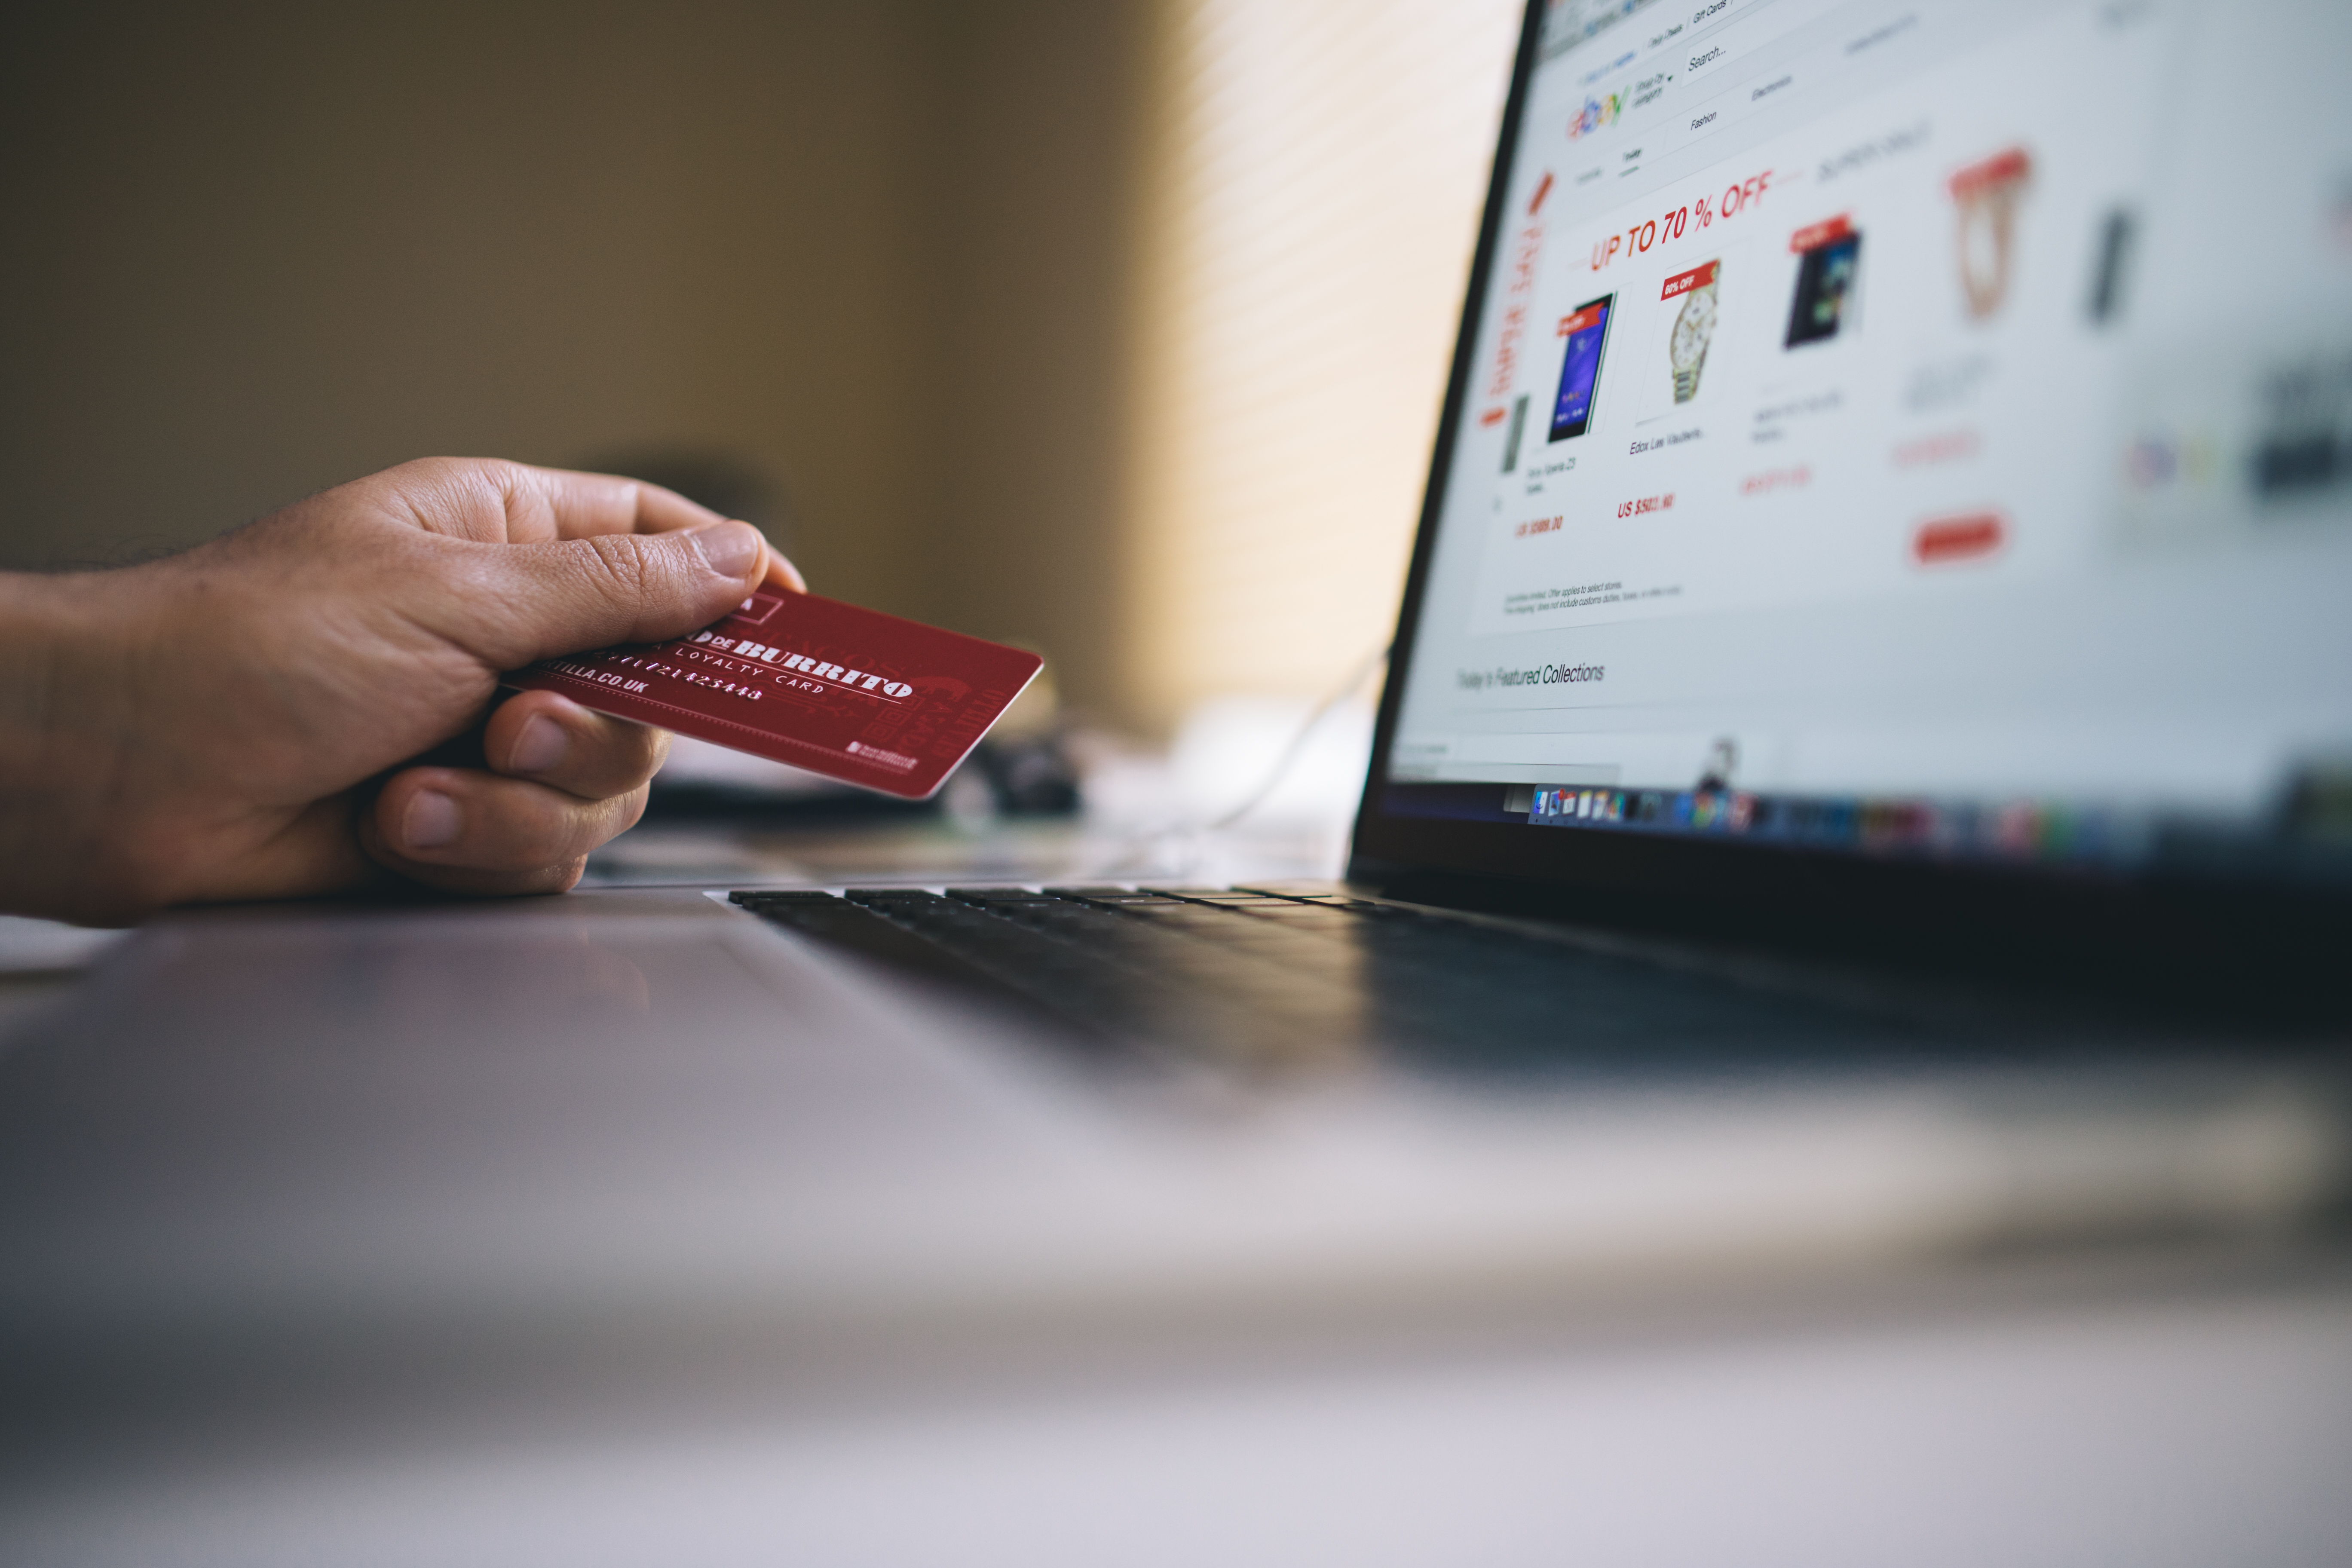
computer, macbook, writing, hand, keyboard, gadget, mobile phone, close up, brand, design, banking, buy, document, payment, credit card, purchase, transaction, online shopping, secured